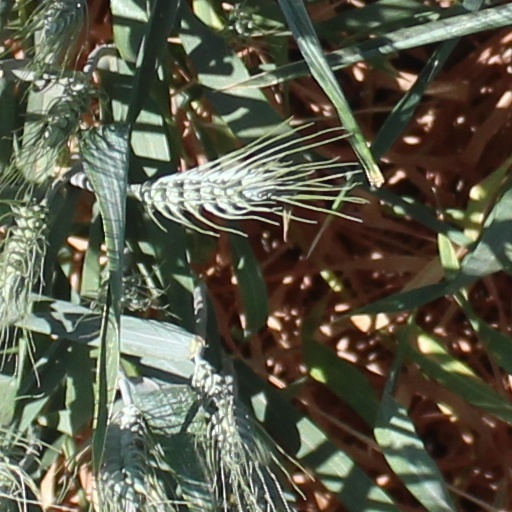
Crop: wheat